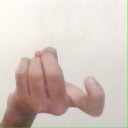
अक्षर: ज